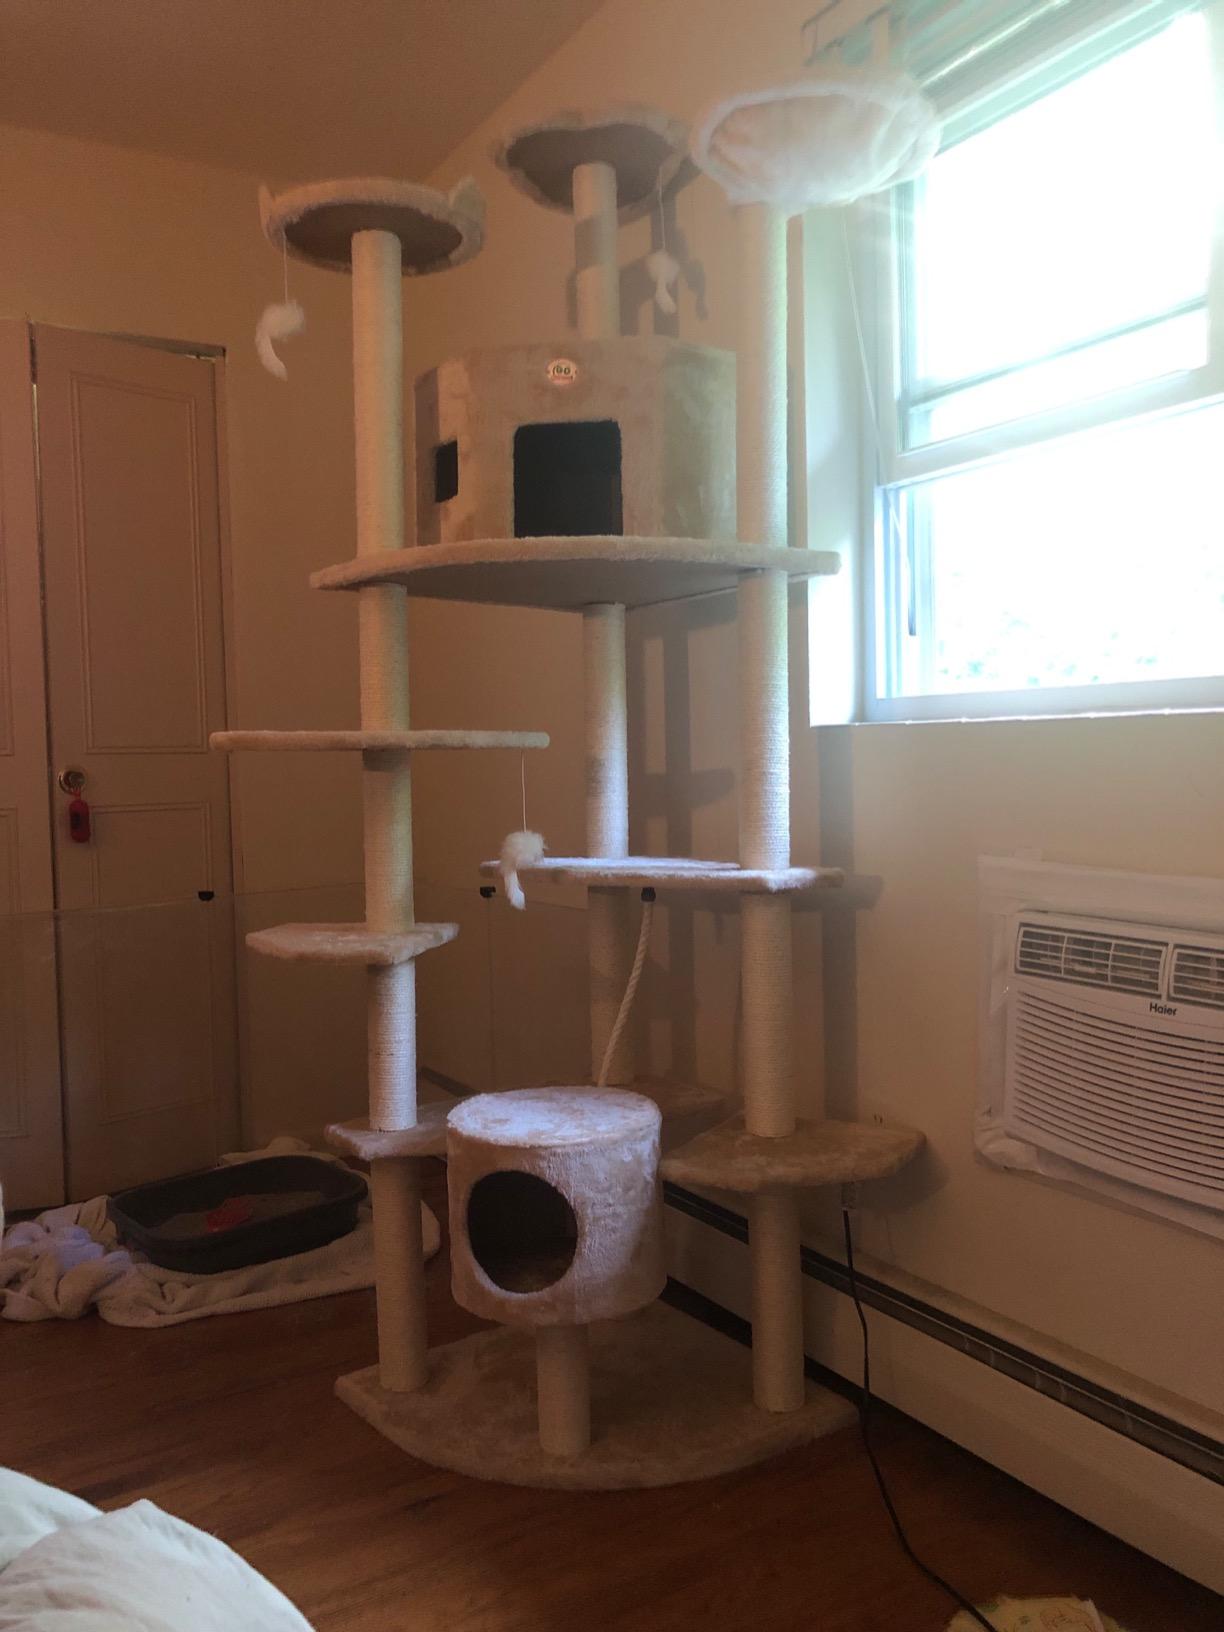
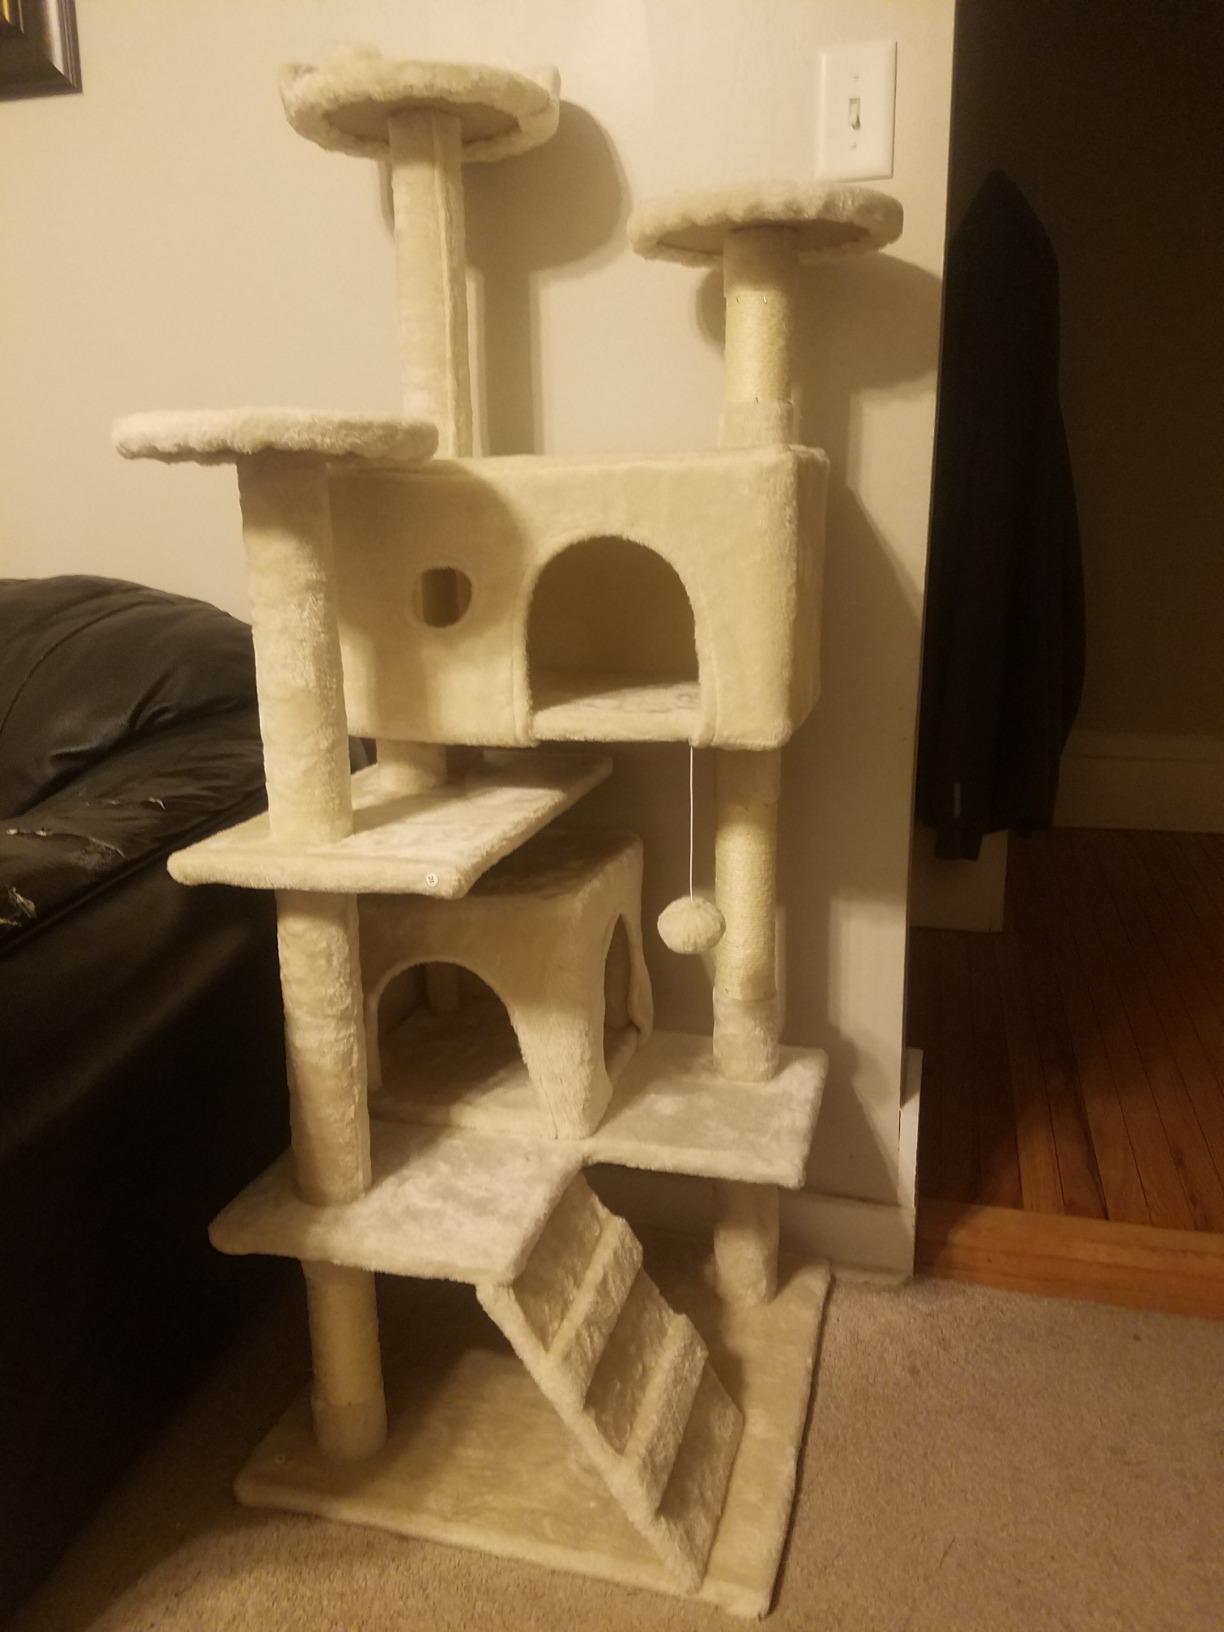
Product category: items_cat tree
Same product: no